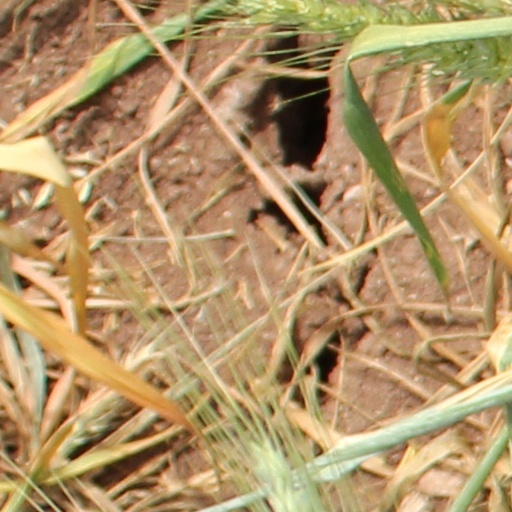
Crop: wheat